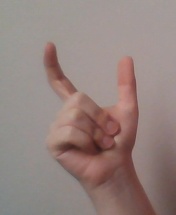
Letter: nun